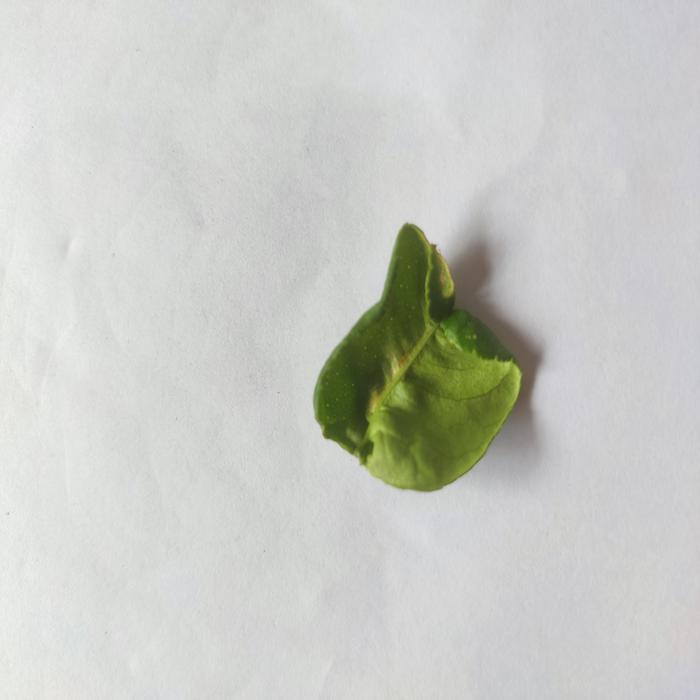
Crop: Lemon
Leaf condition: Leaf_Curl